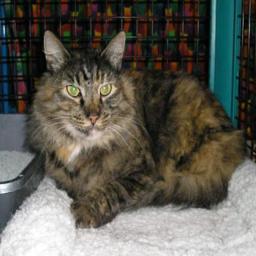
Animal: cats